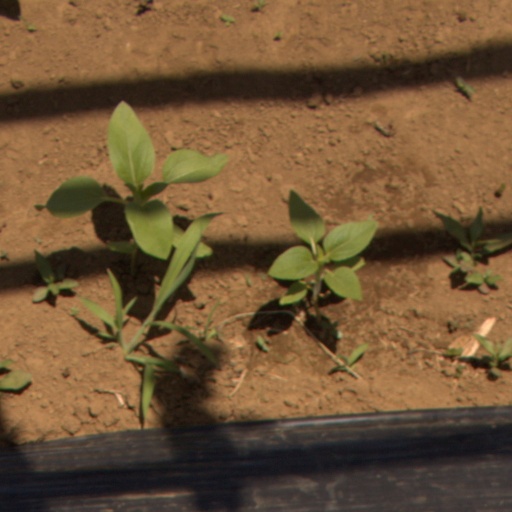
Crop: Jerusalem artichoke